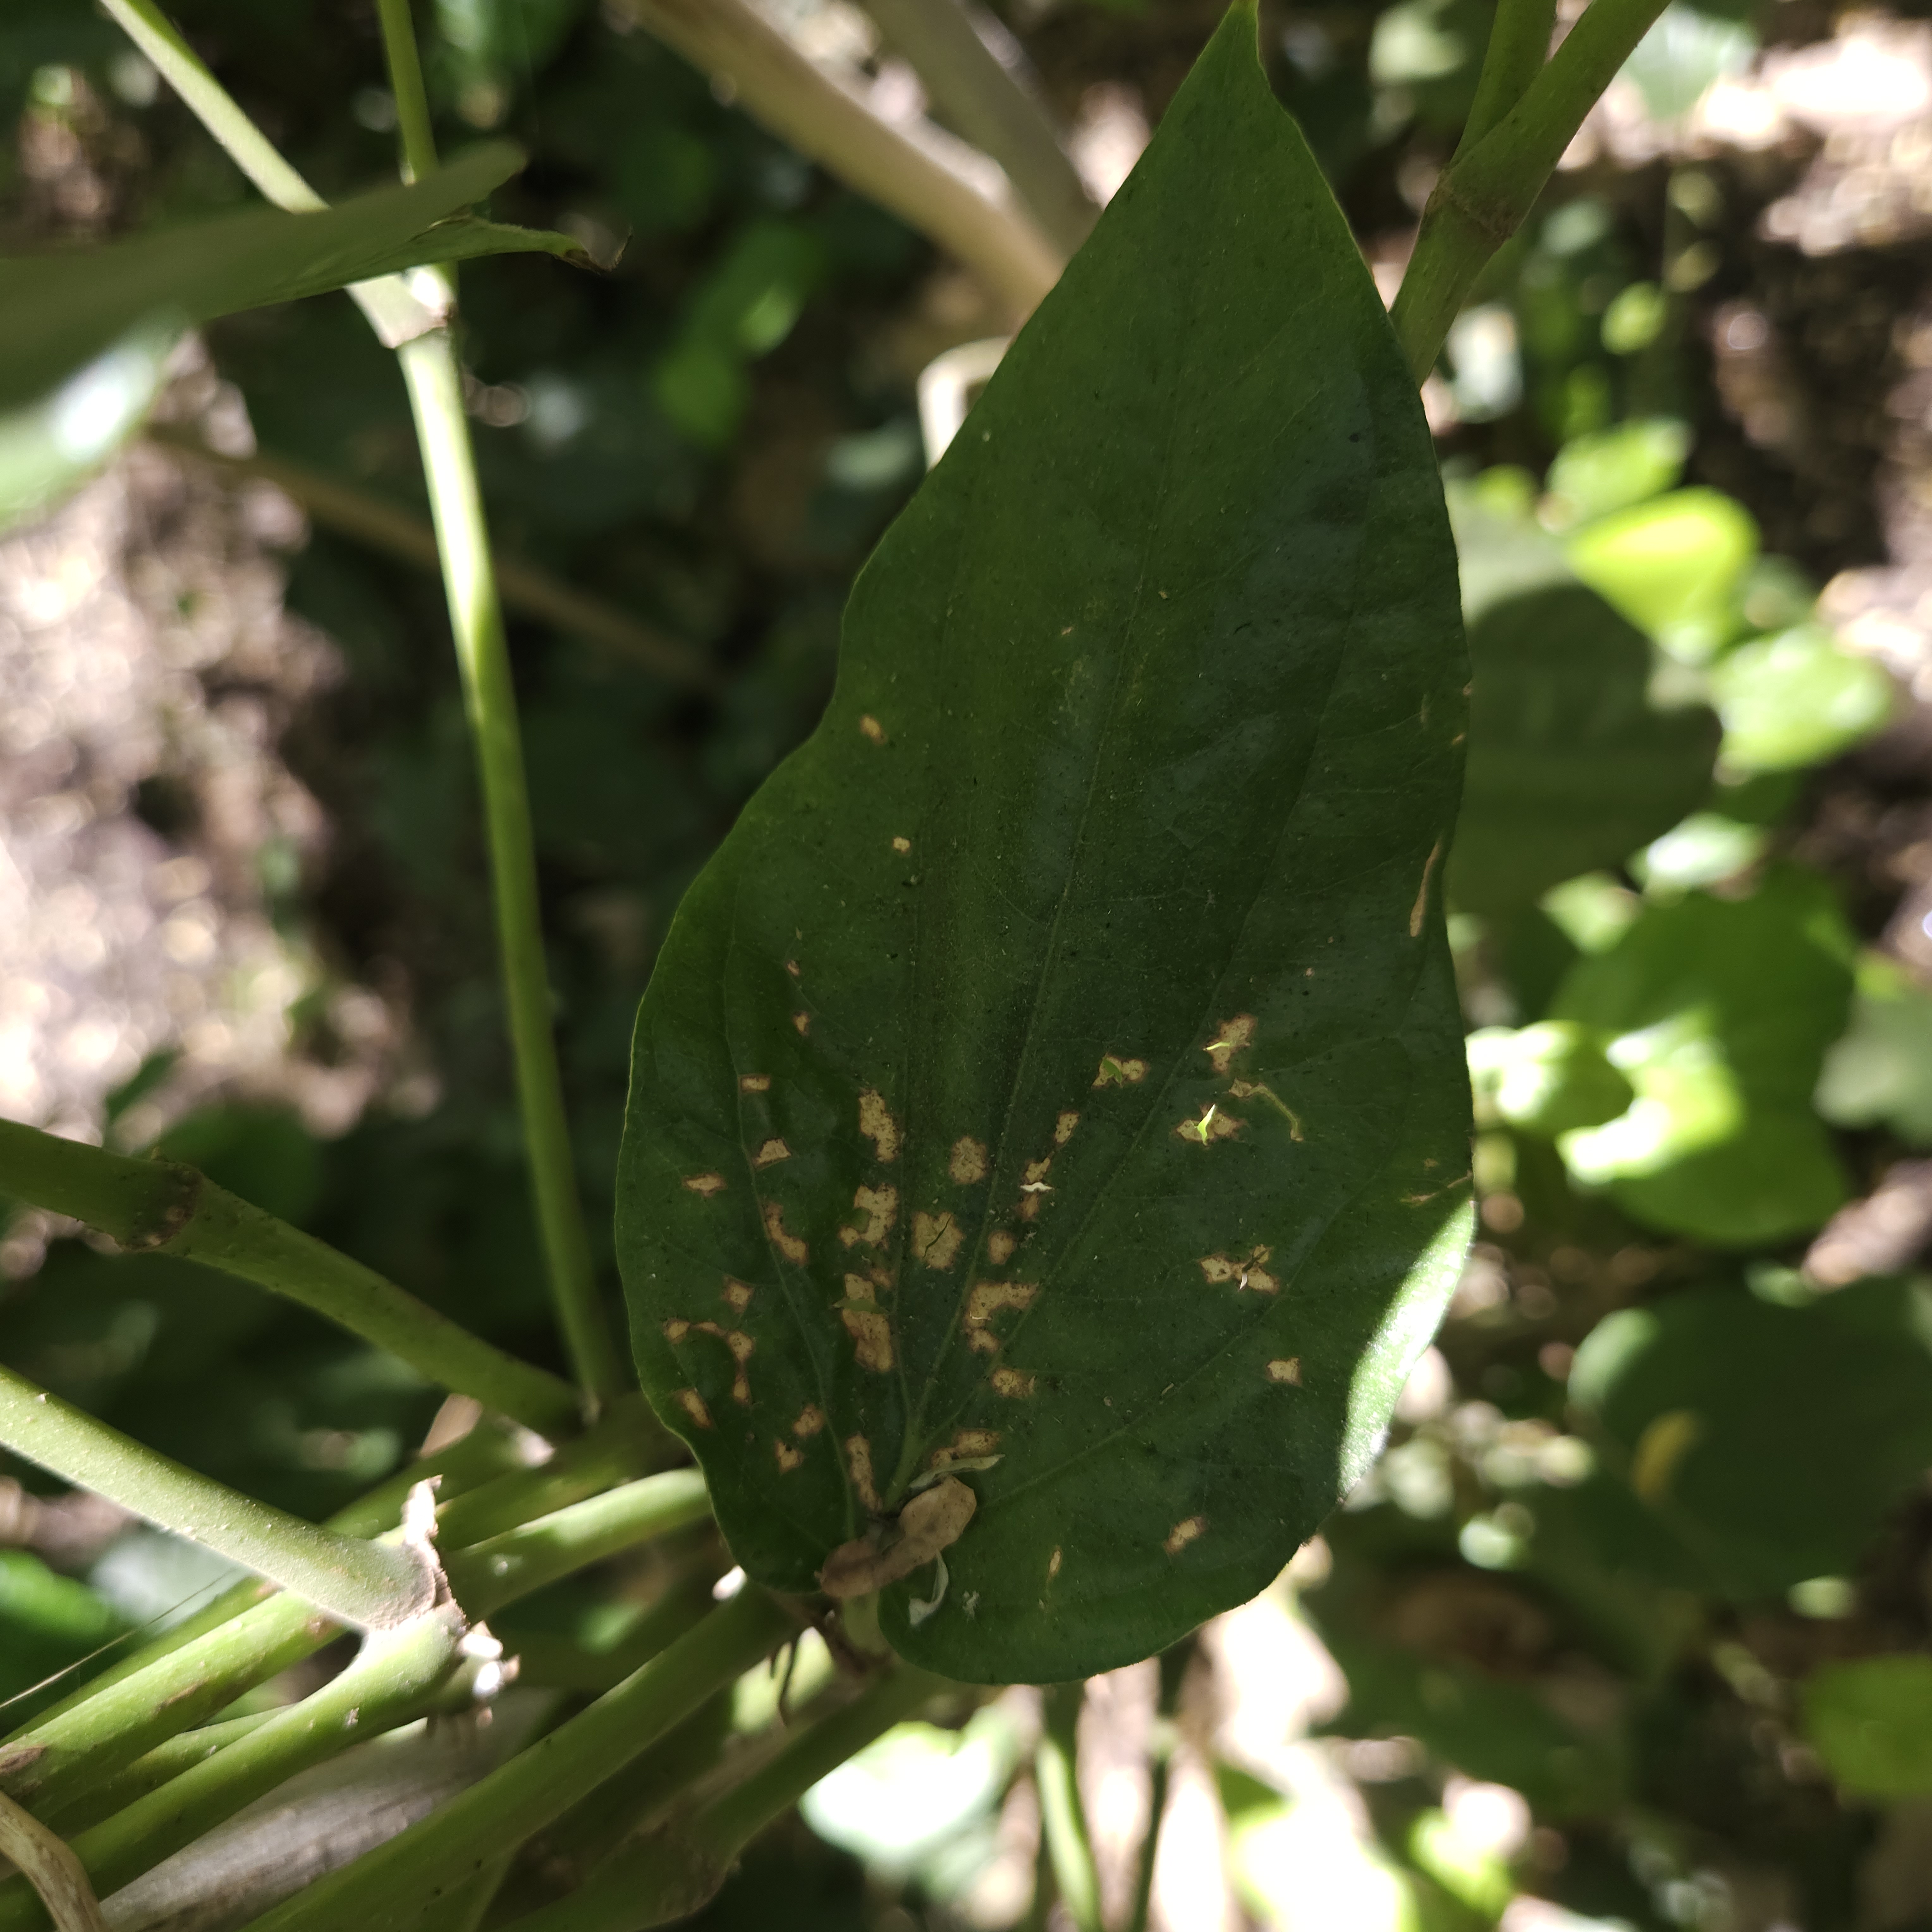
Label: Diseased